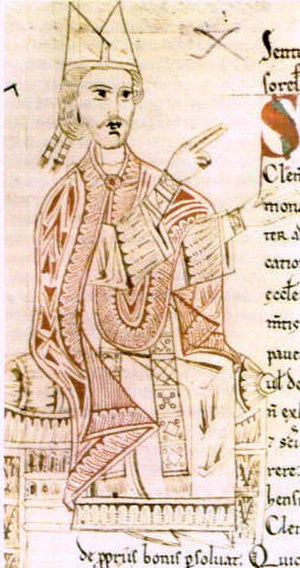
Højmiddelalder / Kultur / Musik
Pave Gregor 7. (pave 1073-1085) var et fremtrædende medlem af reformbevægelsen.
Højmiddelalderen i Europa går fra 900-tallet til første halvdel af 1200-tallet), dvs. mellem tidlig middelalder og senmiddelalder.